Zero balancing

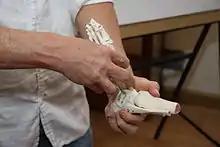
Tutorial image showing common element with zero balancing's work on the bones of the feet

According to founder Frederick Smith in a interview, there are more than 500 practitioners internationally, and another 500 in training, with most in England or the United States. Practitioners are trained in its use as an adjunct skill, though it is also practiced as a self standing therapy.